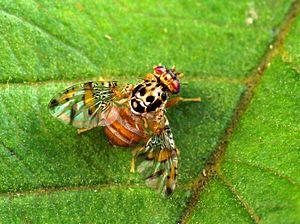
Ceratitis capitata, la mouche méditerranéenne des fruits, est une espèce d'insectes diptères de la famille des Tephritidae, originaire d'Afrique subsaharienne. C'est la seule espèce de son genre présente en Europe.